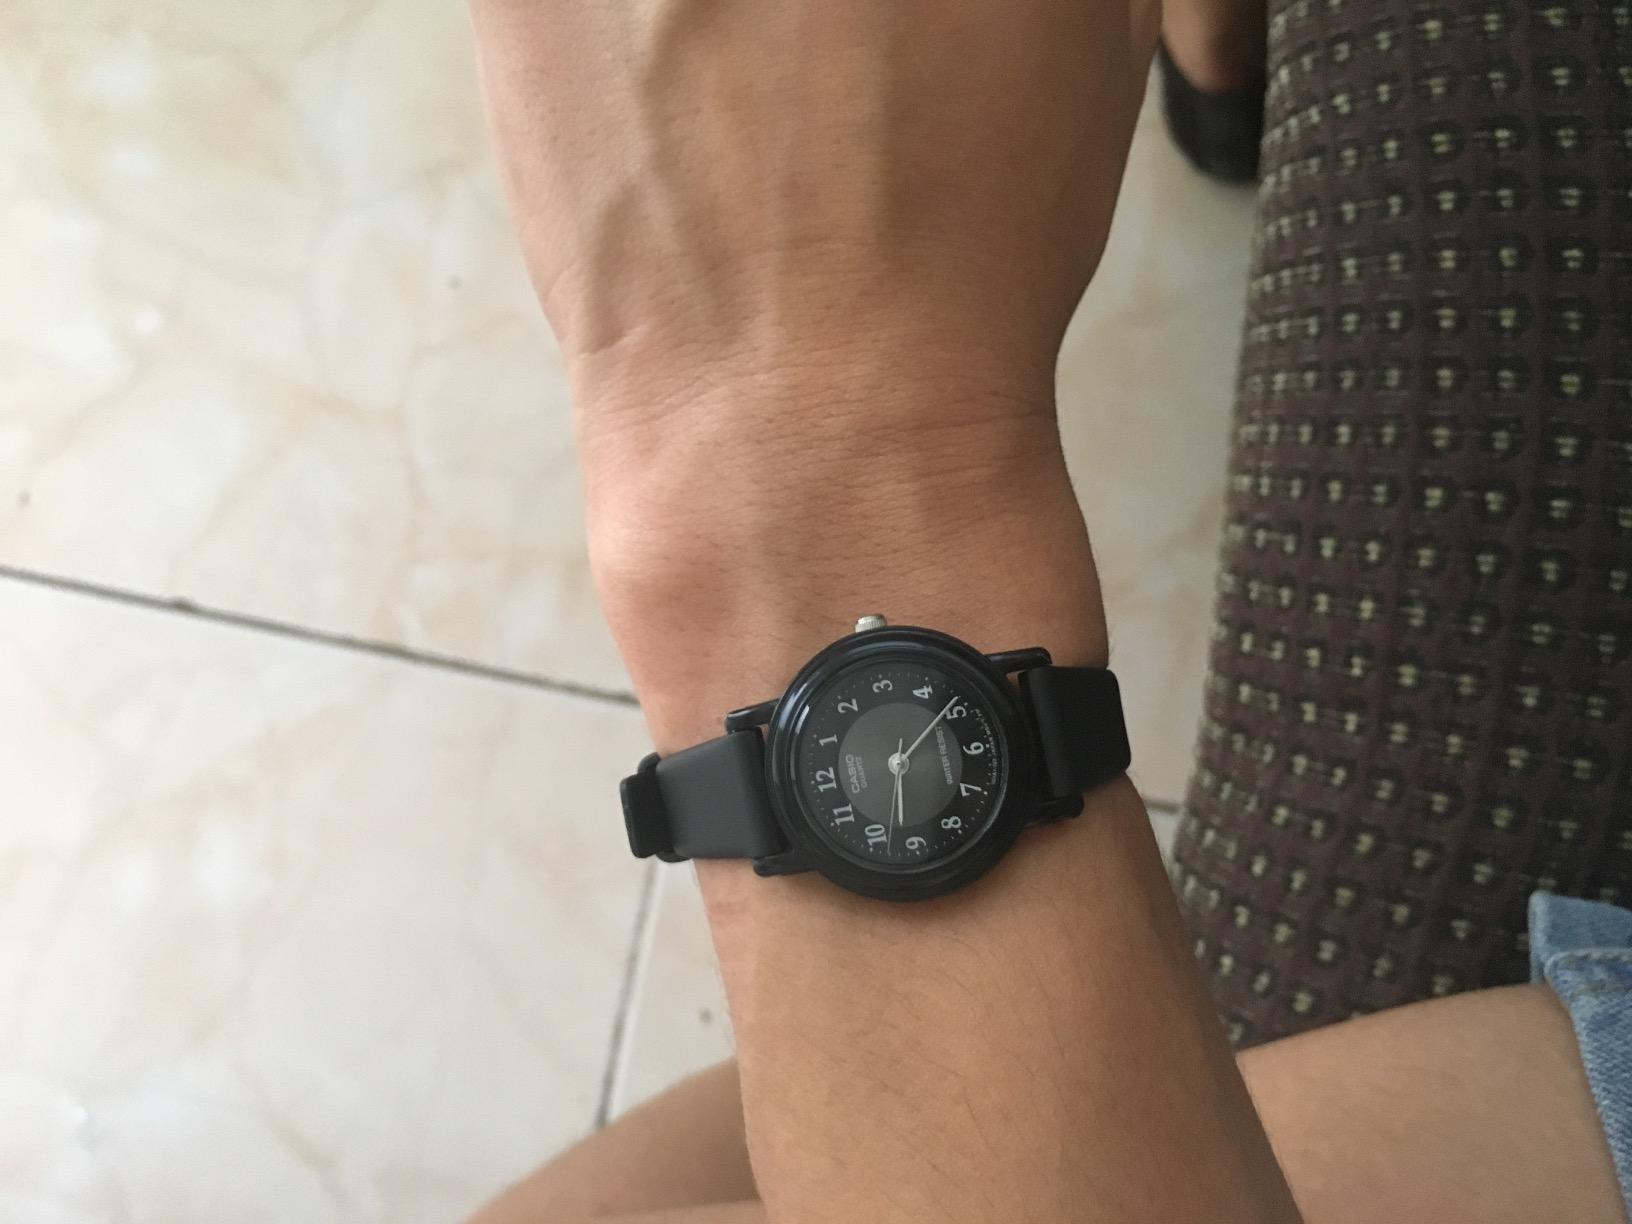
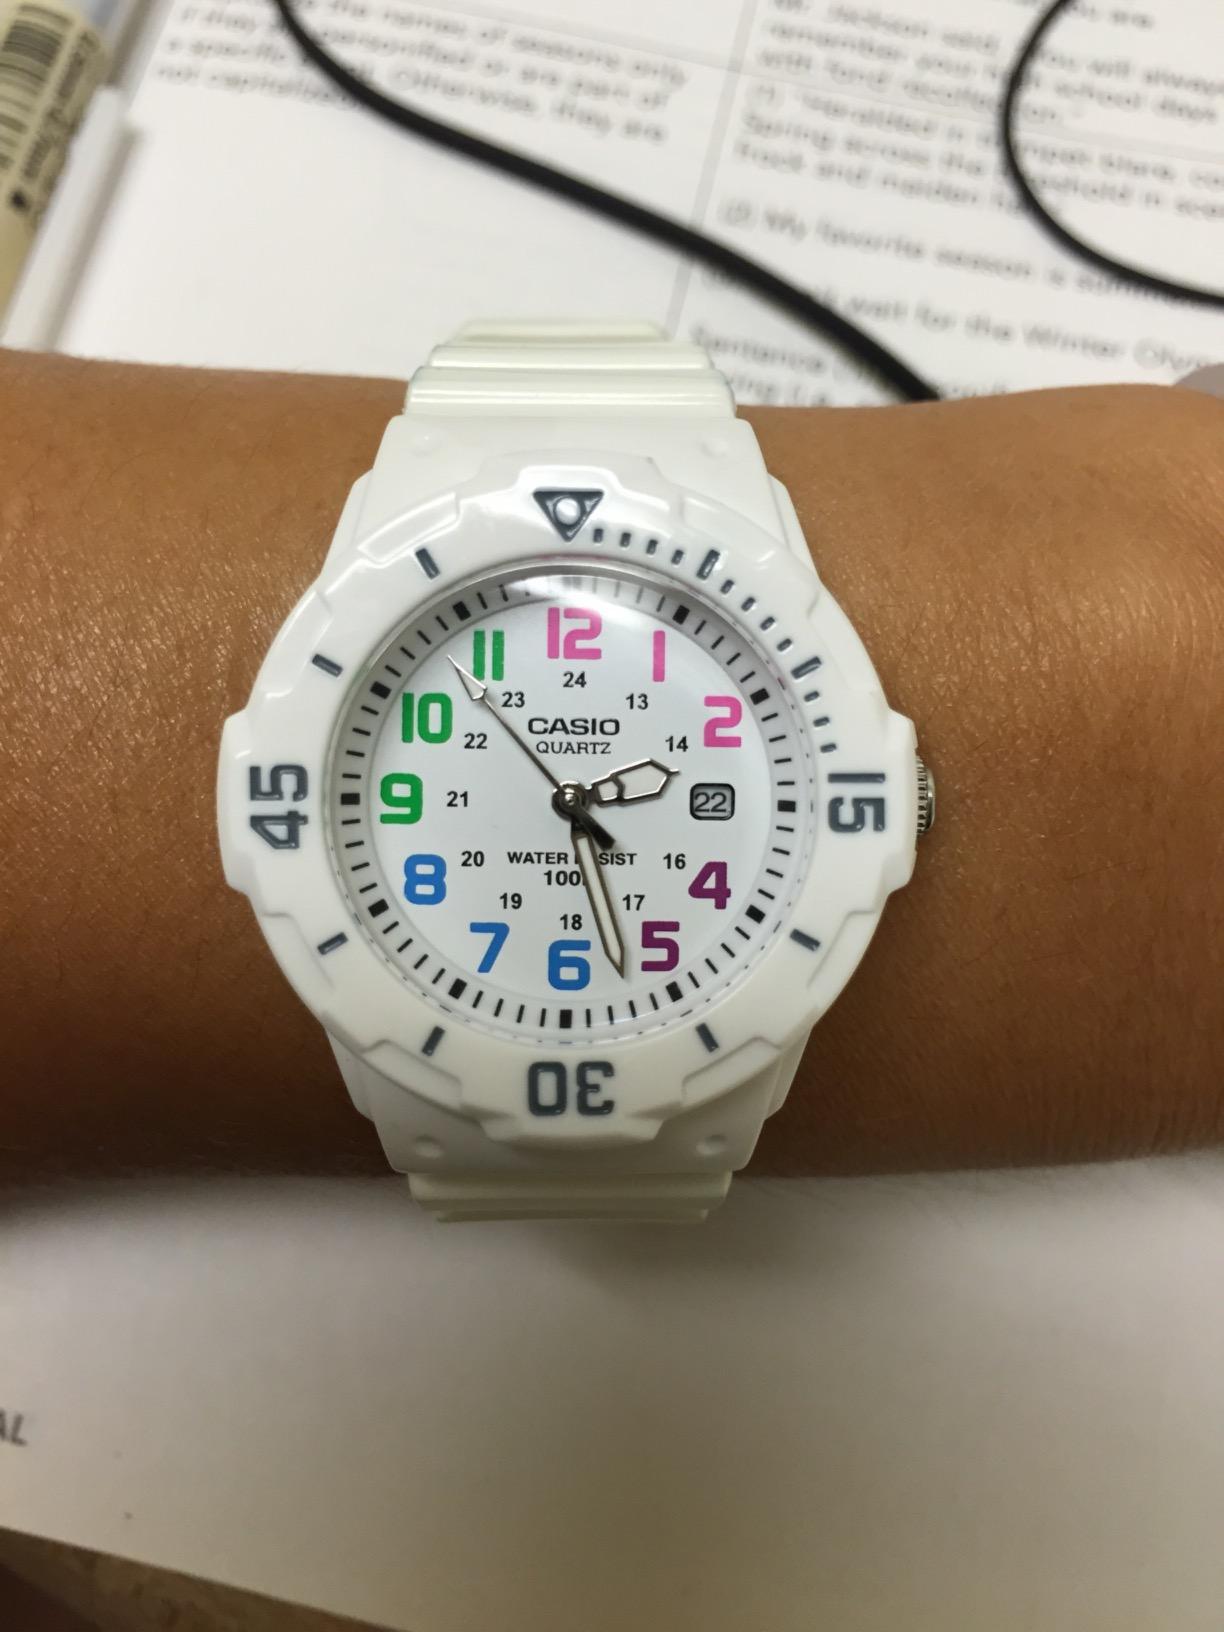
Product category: accessories_watch
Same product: no